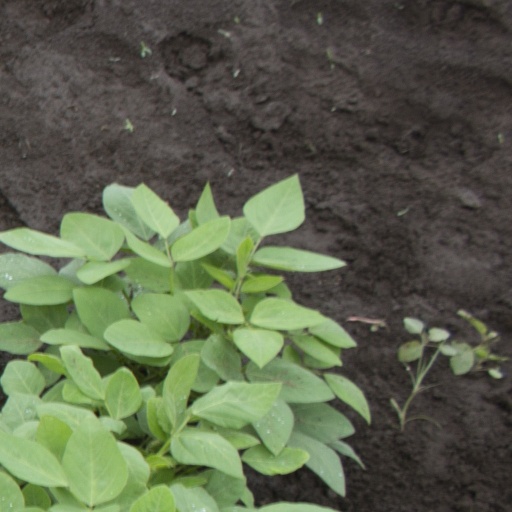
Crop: soybean